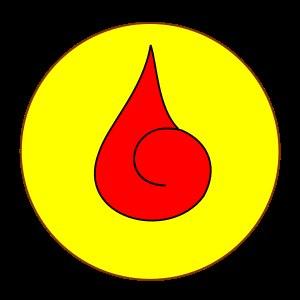
Hinata Hyûga est un personnage du manga Naruto.
Le clan Hyūga est un clan de ninjas fictif dans le manga et l'anime Naruto.